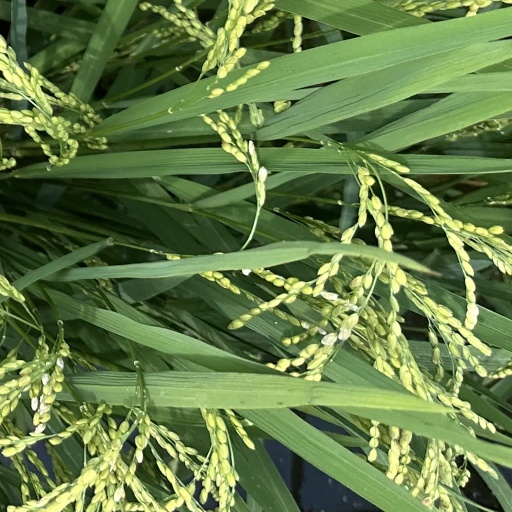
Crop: rice